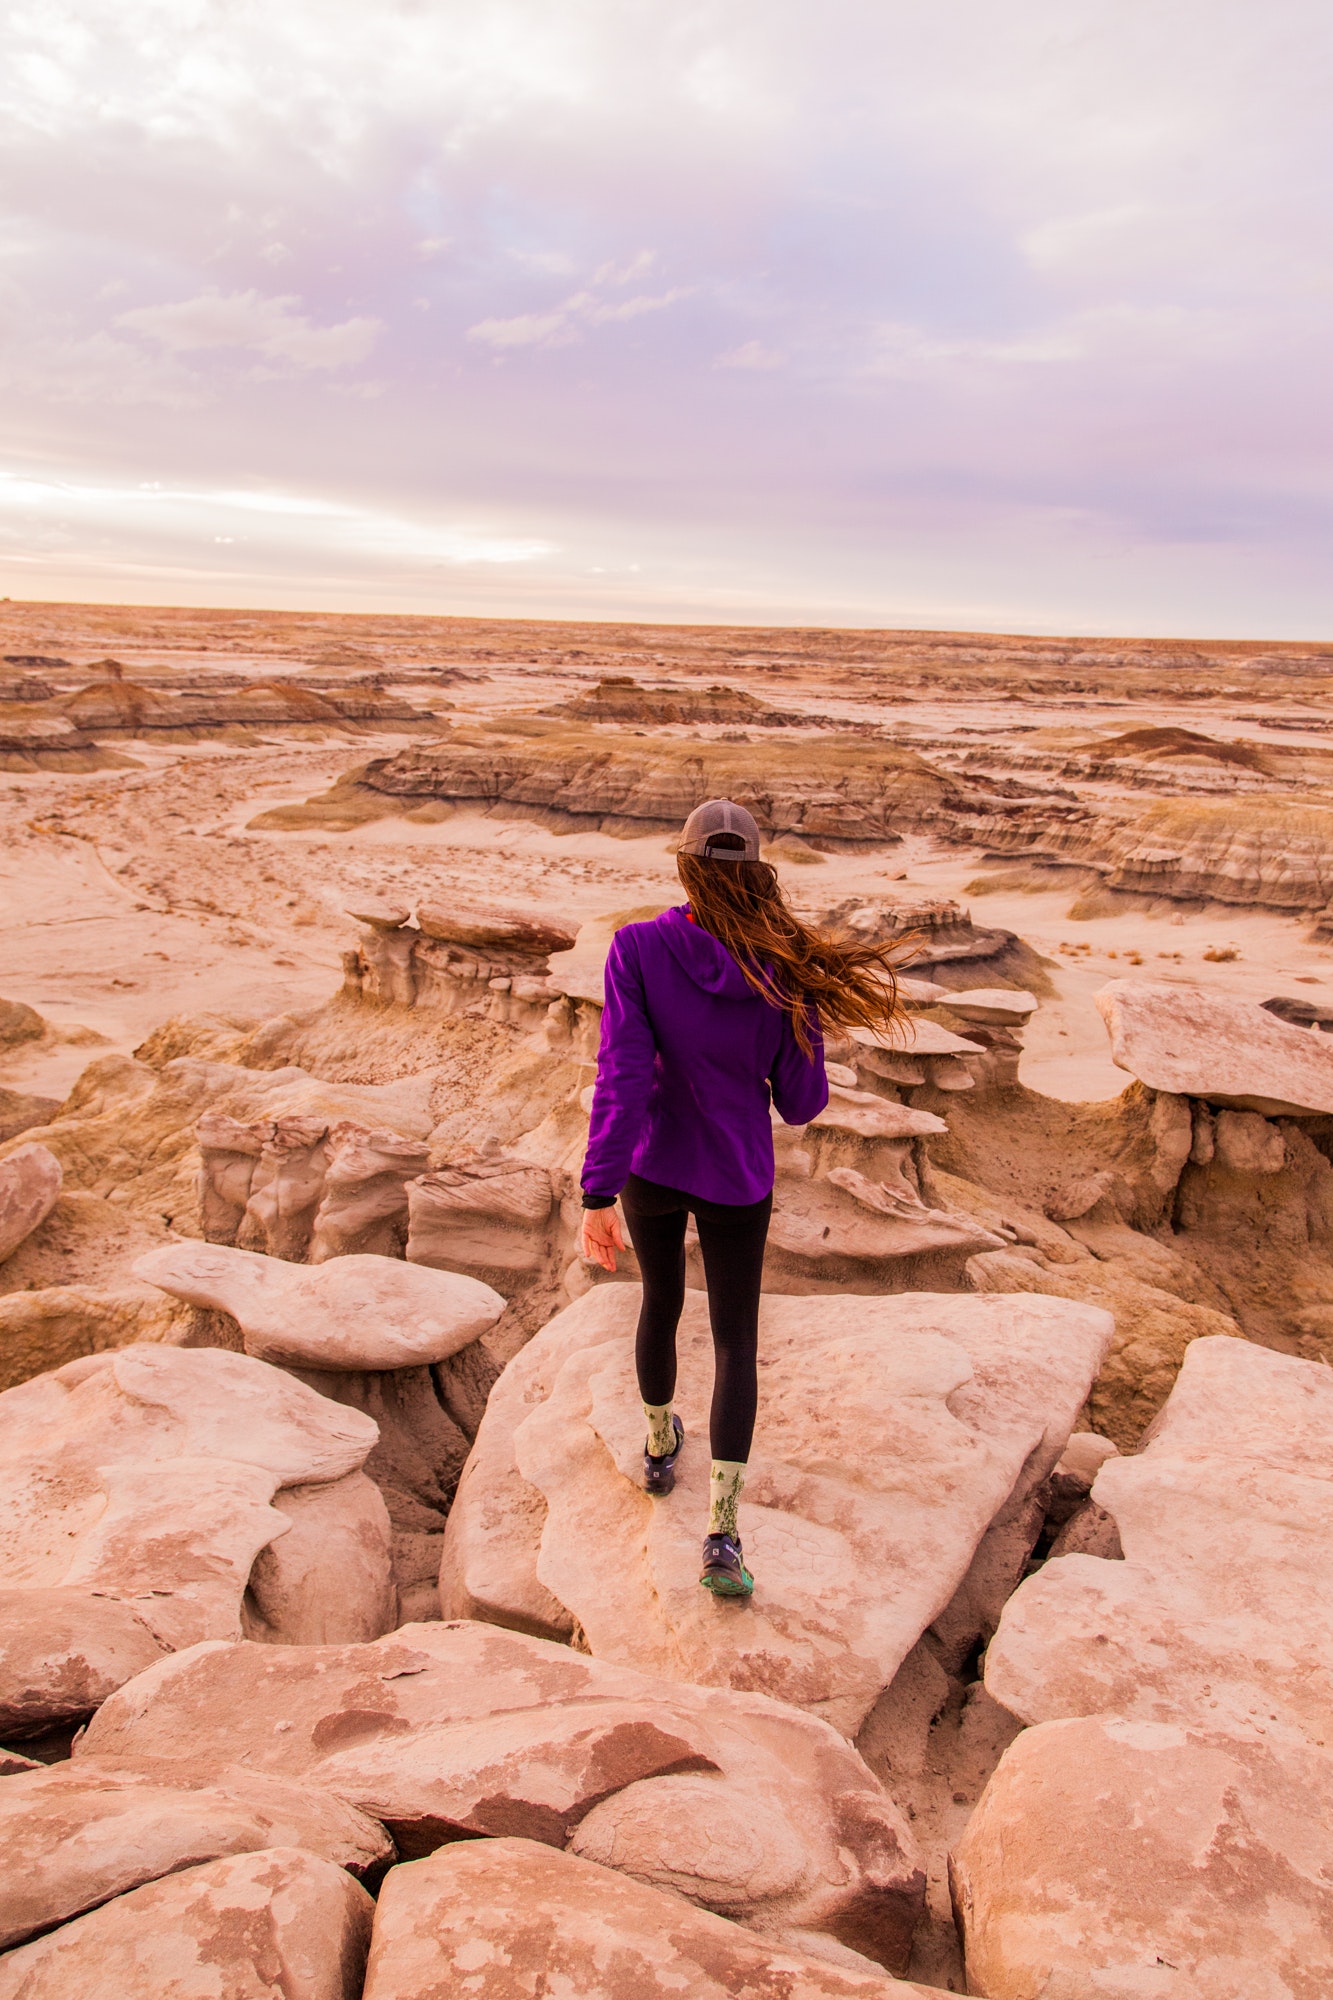
badlands, wadi, pink, rock, canyon, landscape, vacation, geology, formation, photography, national park, makhtesh, tourism, desert, sand, arch